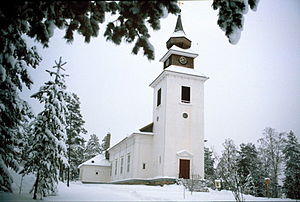
Vilhelmina kommun
Vilhelmina kirke
Vilhelmina kommun ligger i länet Västerbottens län i landskapet Lappland i Sverige. Kommunen grænser til kommunerne Storuman, Lycksele, Åsele, Dorotea og Strömsund. Mod nordvest grænser kommunen til Hattfjelldal kommune i Norge. Kommunens administration ligger i byen Vilhelmina.